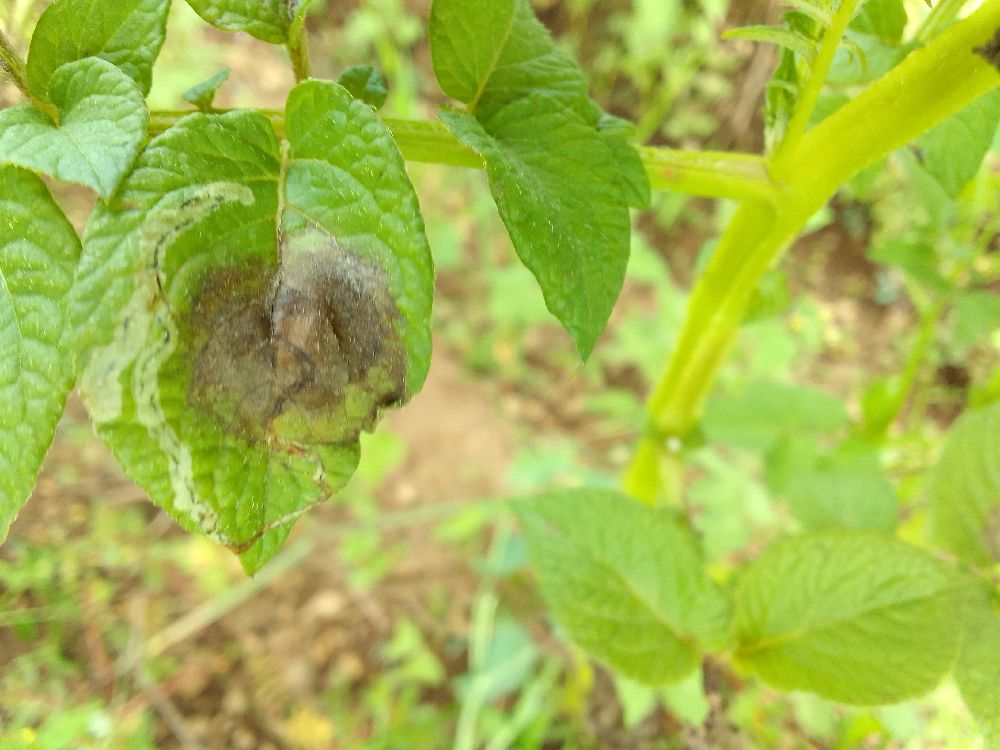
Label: Late blight